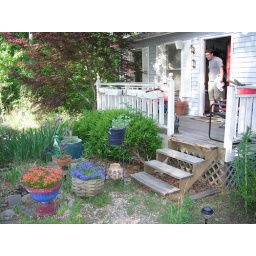
those blue flowers (lobelia) in the pot are called &amp;quot;techno blue&amp;quot;!